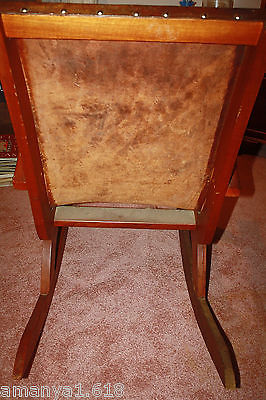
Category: chair